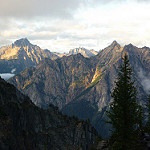
Scene: Outdoor